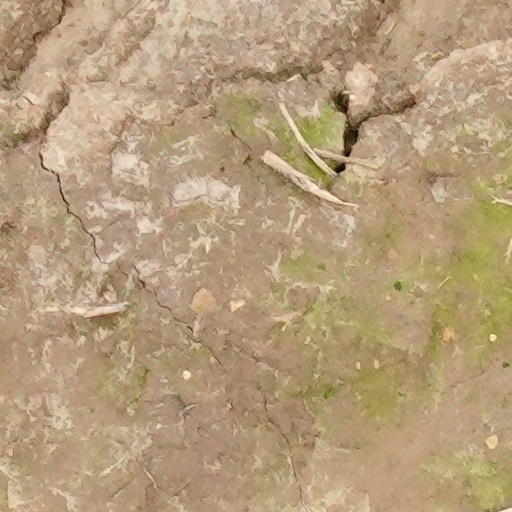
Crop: wheat